Romelda Aiken-George

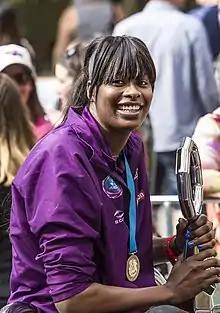
Aiken-George in 2015

Romelda Aiken-George (}; born 19 November 1988) is a Jamaican netball player. Aiken debuted for the Jamaica national team in 2005 as a replacement for regular shooter Elaine Davis. The shooter rose to international prominence during the 2007 Netball World Championships. In 2008, Aiken signed with the Queensland Firebirds to play in the ANZ Championship in Australia and New Zealand.